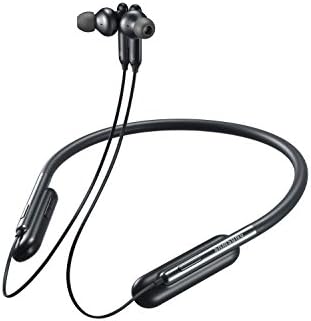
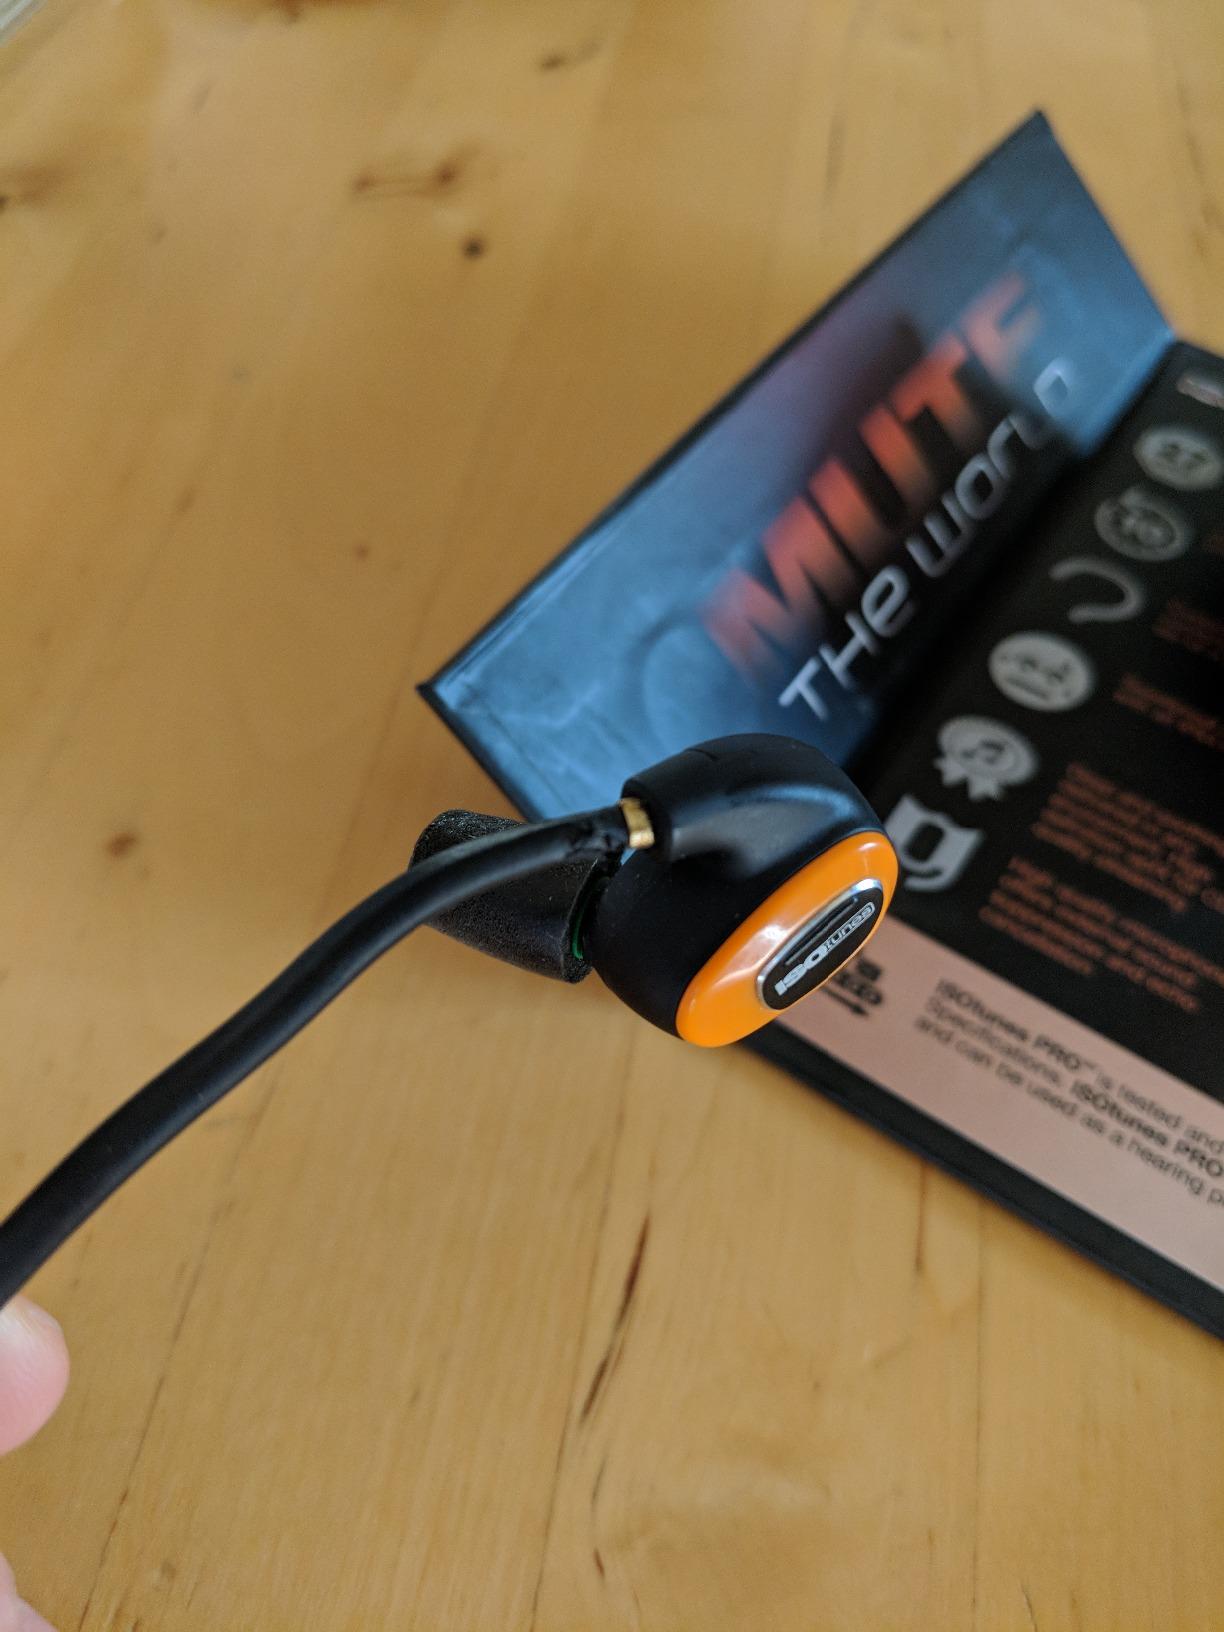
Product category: headphones
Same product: no